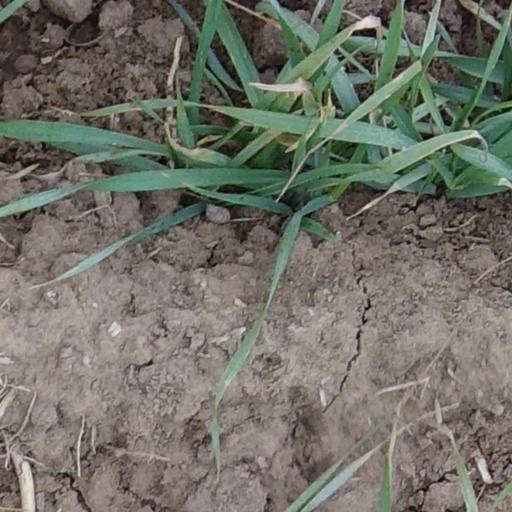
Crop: wheat